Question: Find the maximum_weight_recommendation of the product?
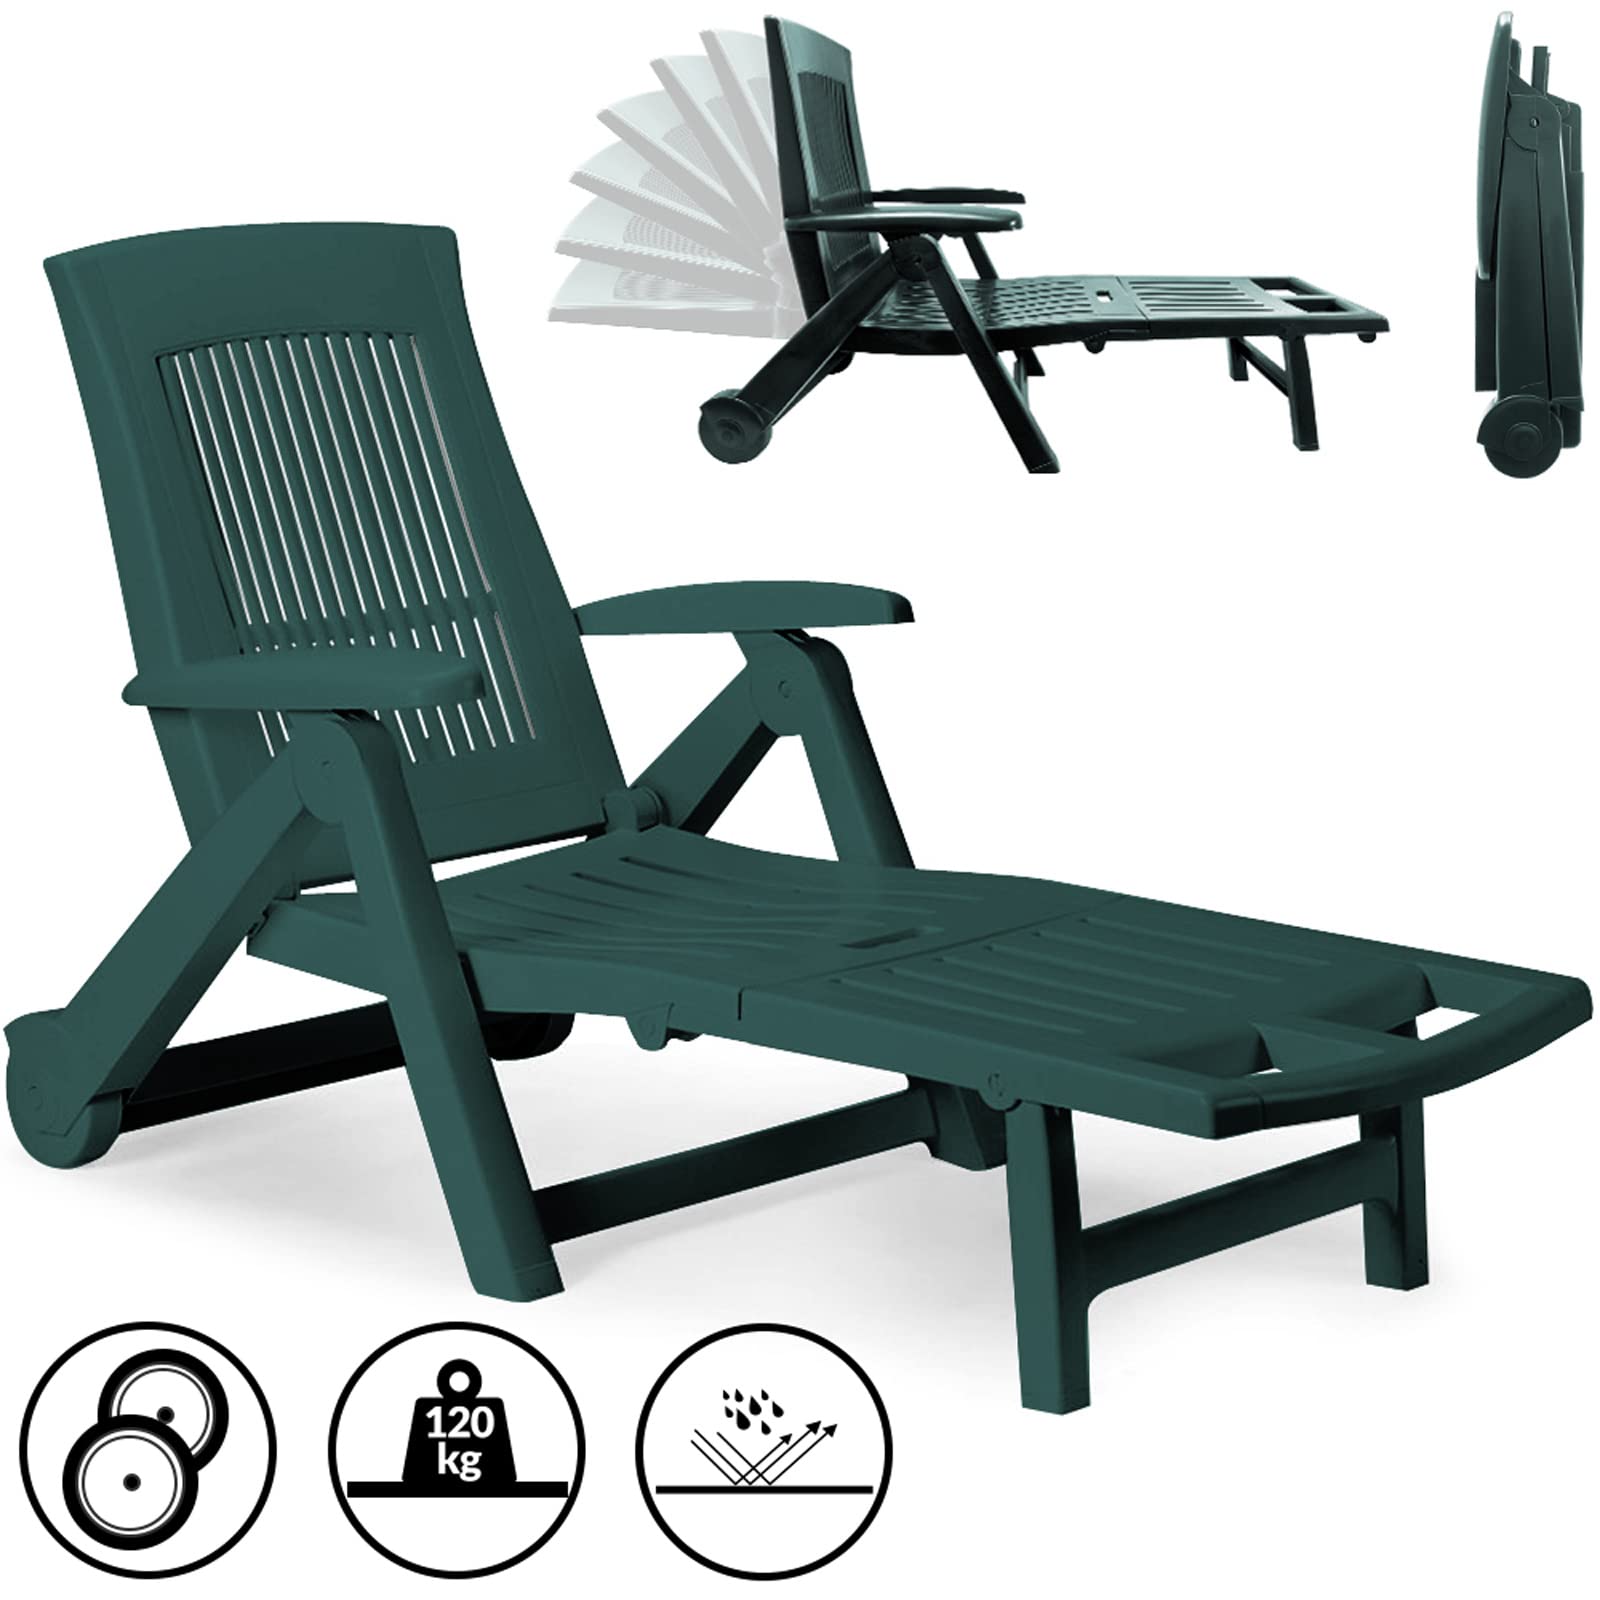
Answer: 120 kilogram